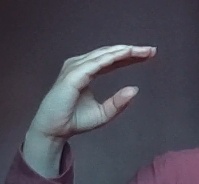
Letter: jeem